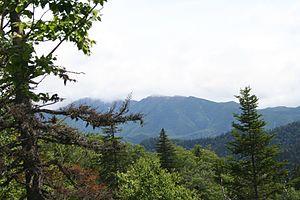
Sakhaline est une île russe située dans le nord-ouest de l'océan Pacifique, au large de la Sibérie, à environ 6 100 km de Moscou. Si l'on voyage par train la distance totale parcourue depuis Moscou jusqu'à Ioujno-Sakhalinsk sera de 9 342 km, dont 8 769 km par voie ferrée de Moscou à Vanino.